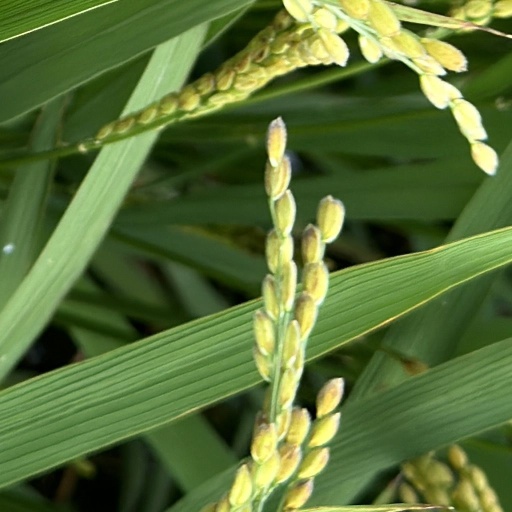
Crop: rice